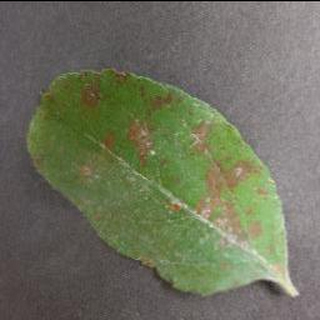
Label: apple_cedar_apple_rust